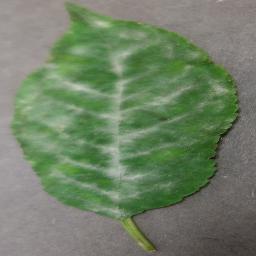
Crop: cherry
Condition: (including_sour)_powdery_mildew